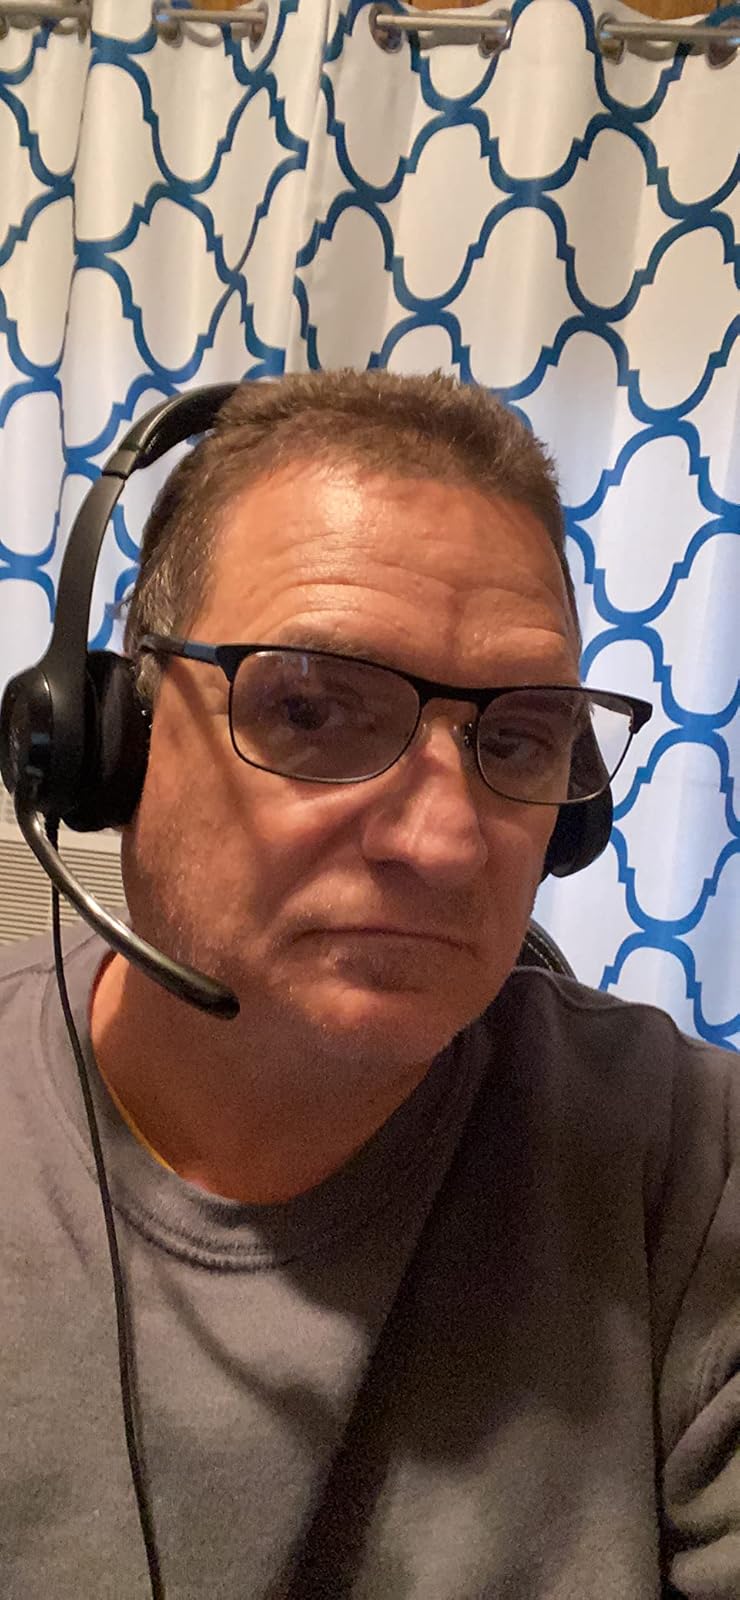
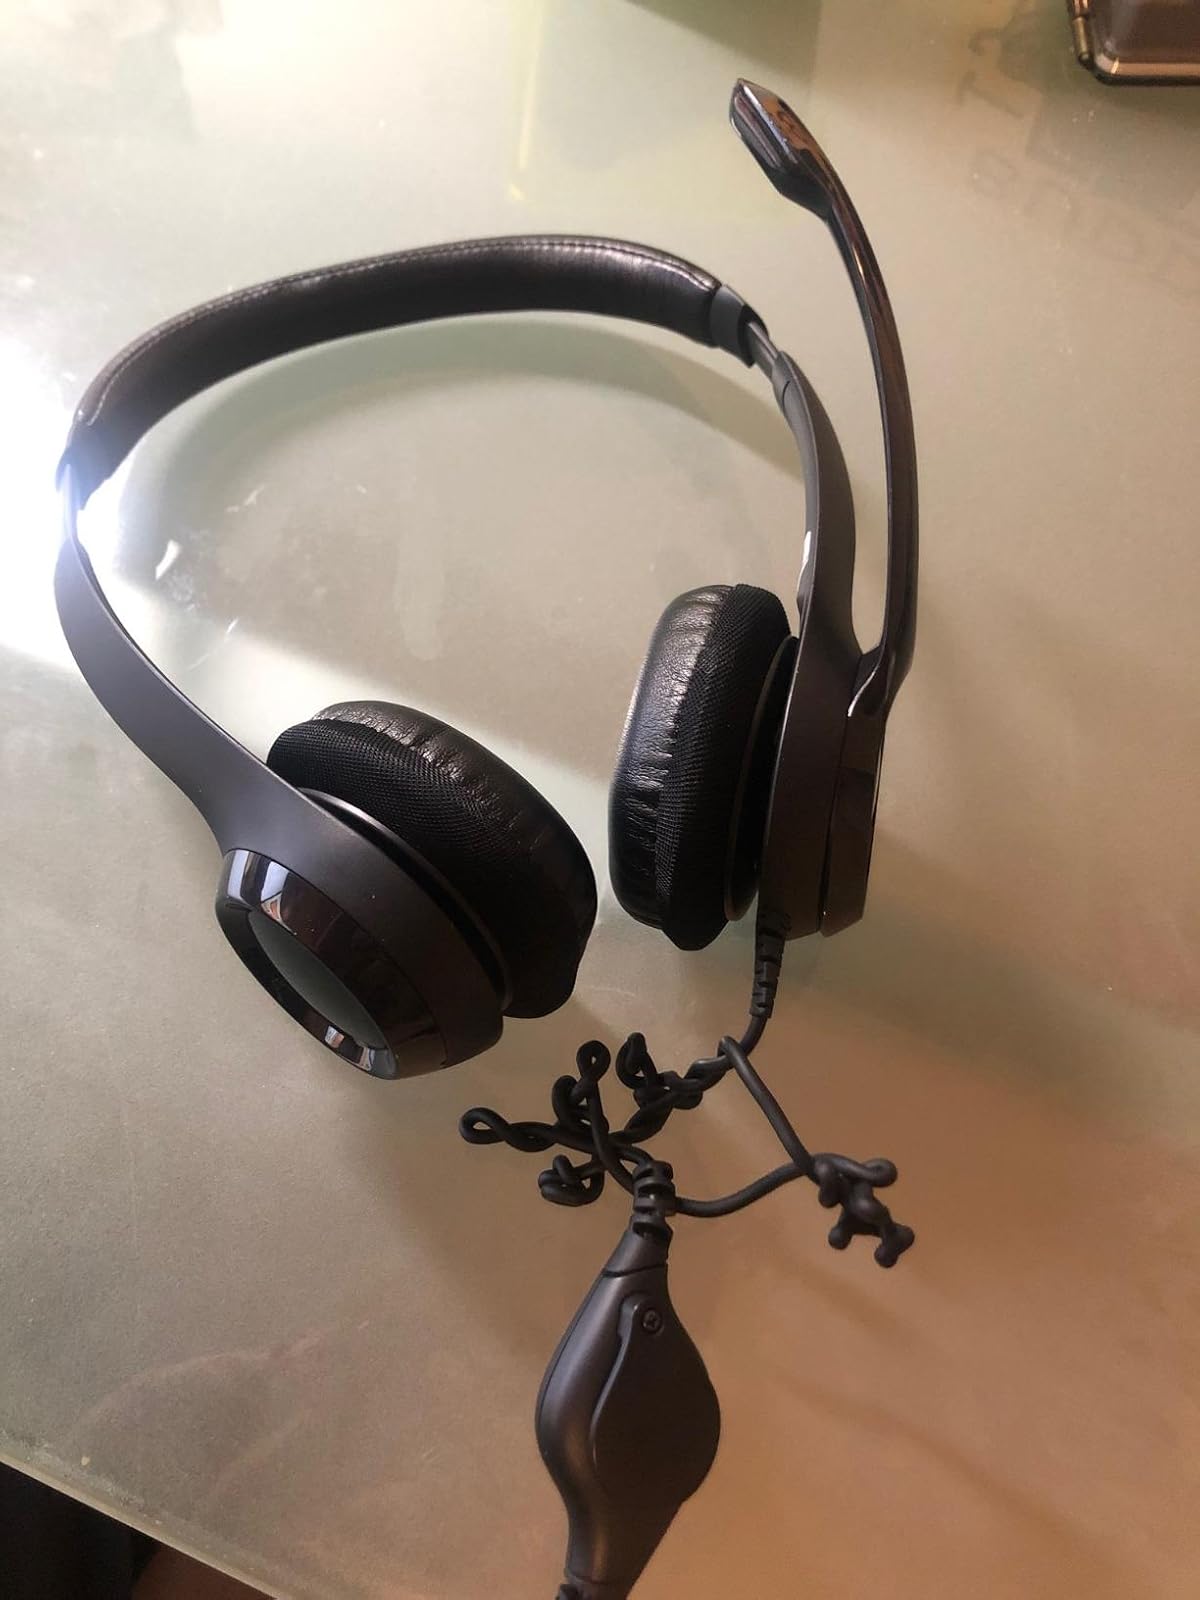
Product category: headphones
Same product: yes